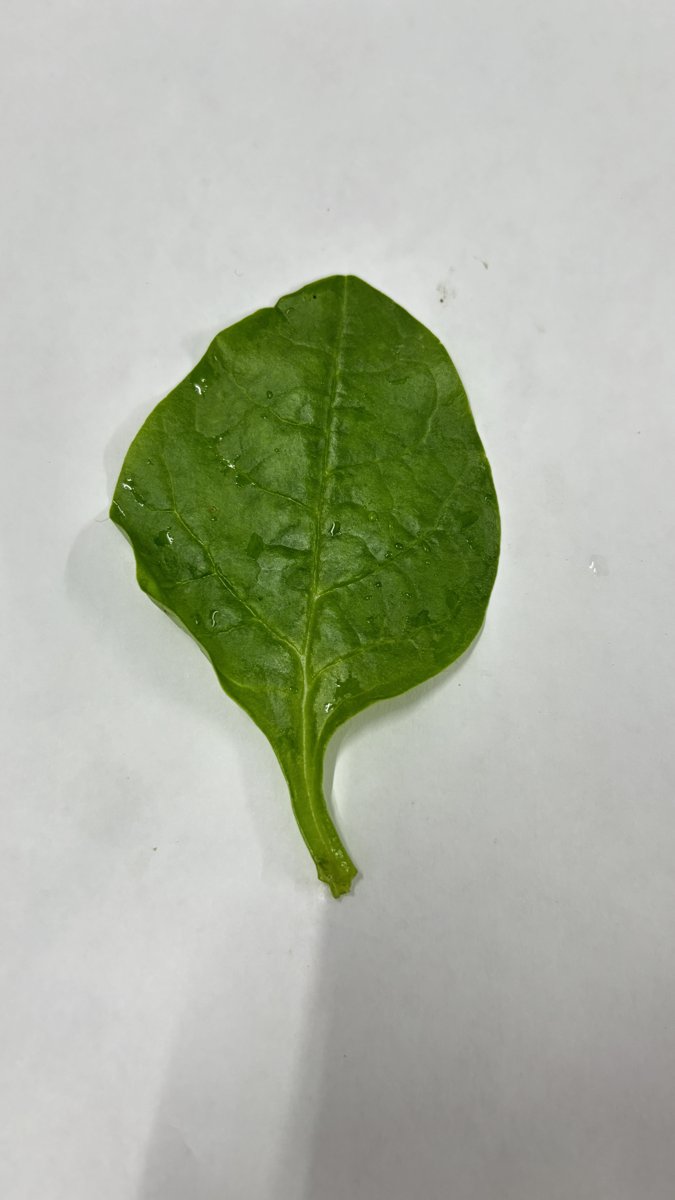
Label: Healthy-Leaf